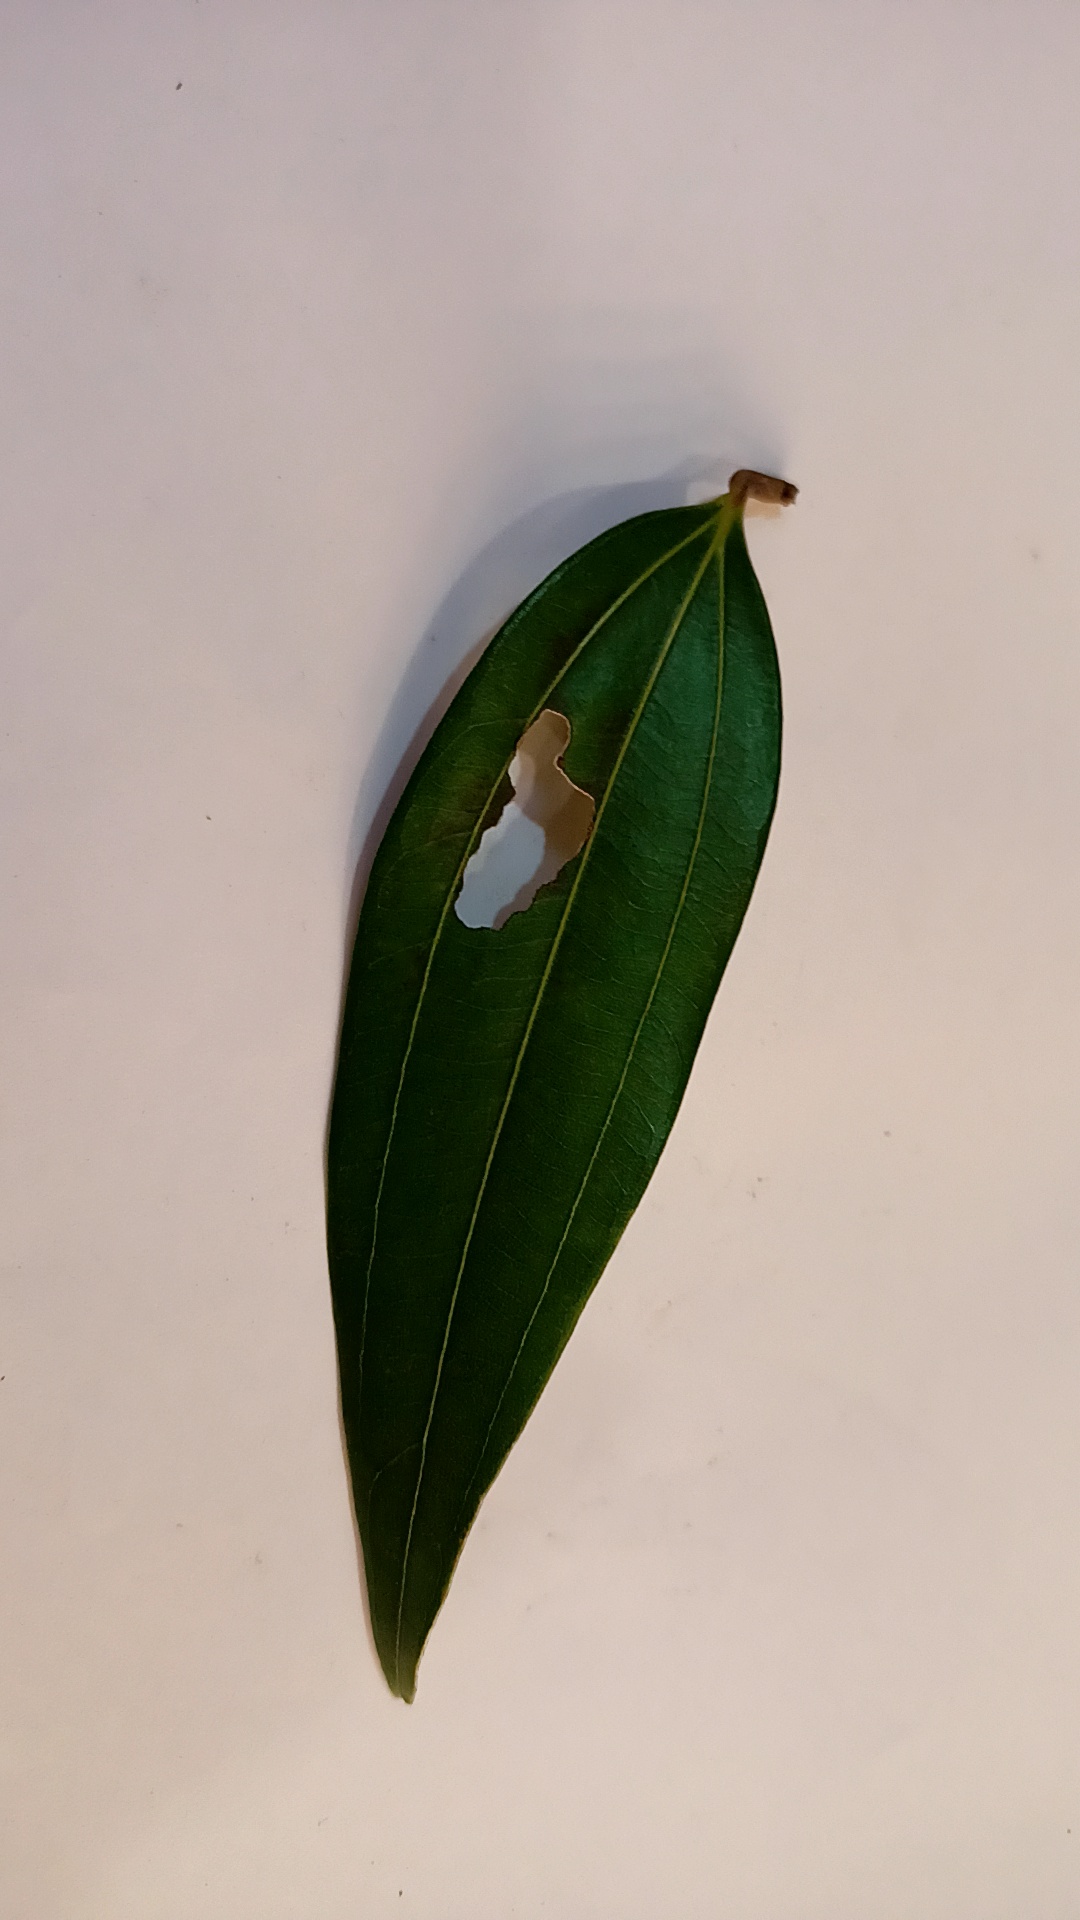
Label: Disease